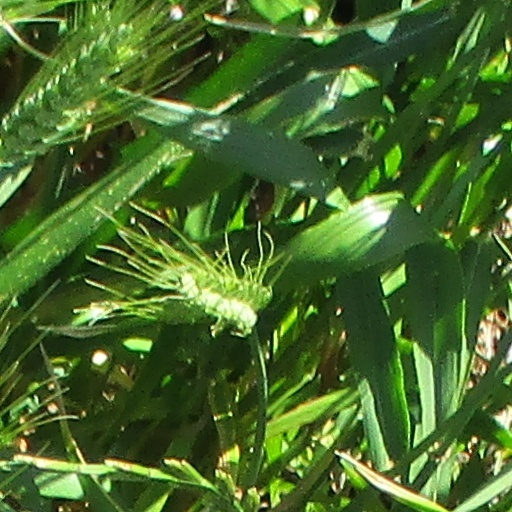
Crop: wheat